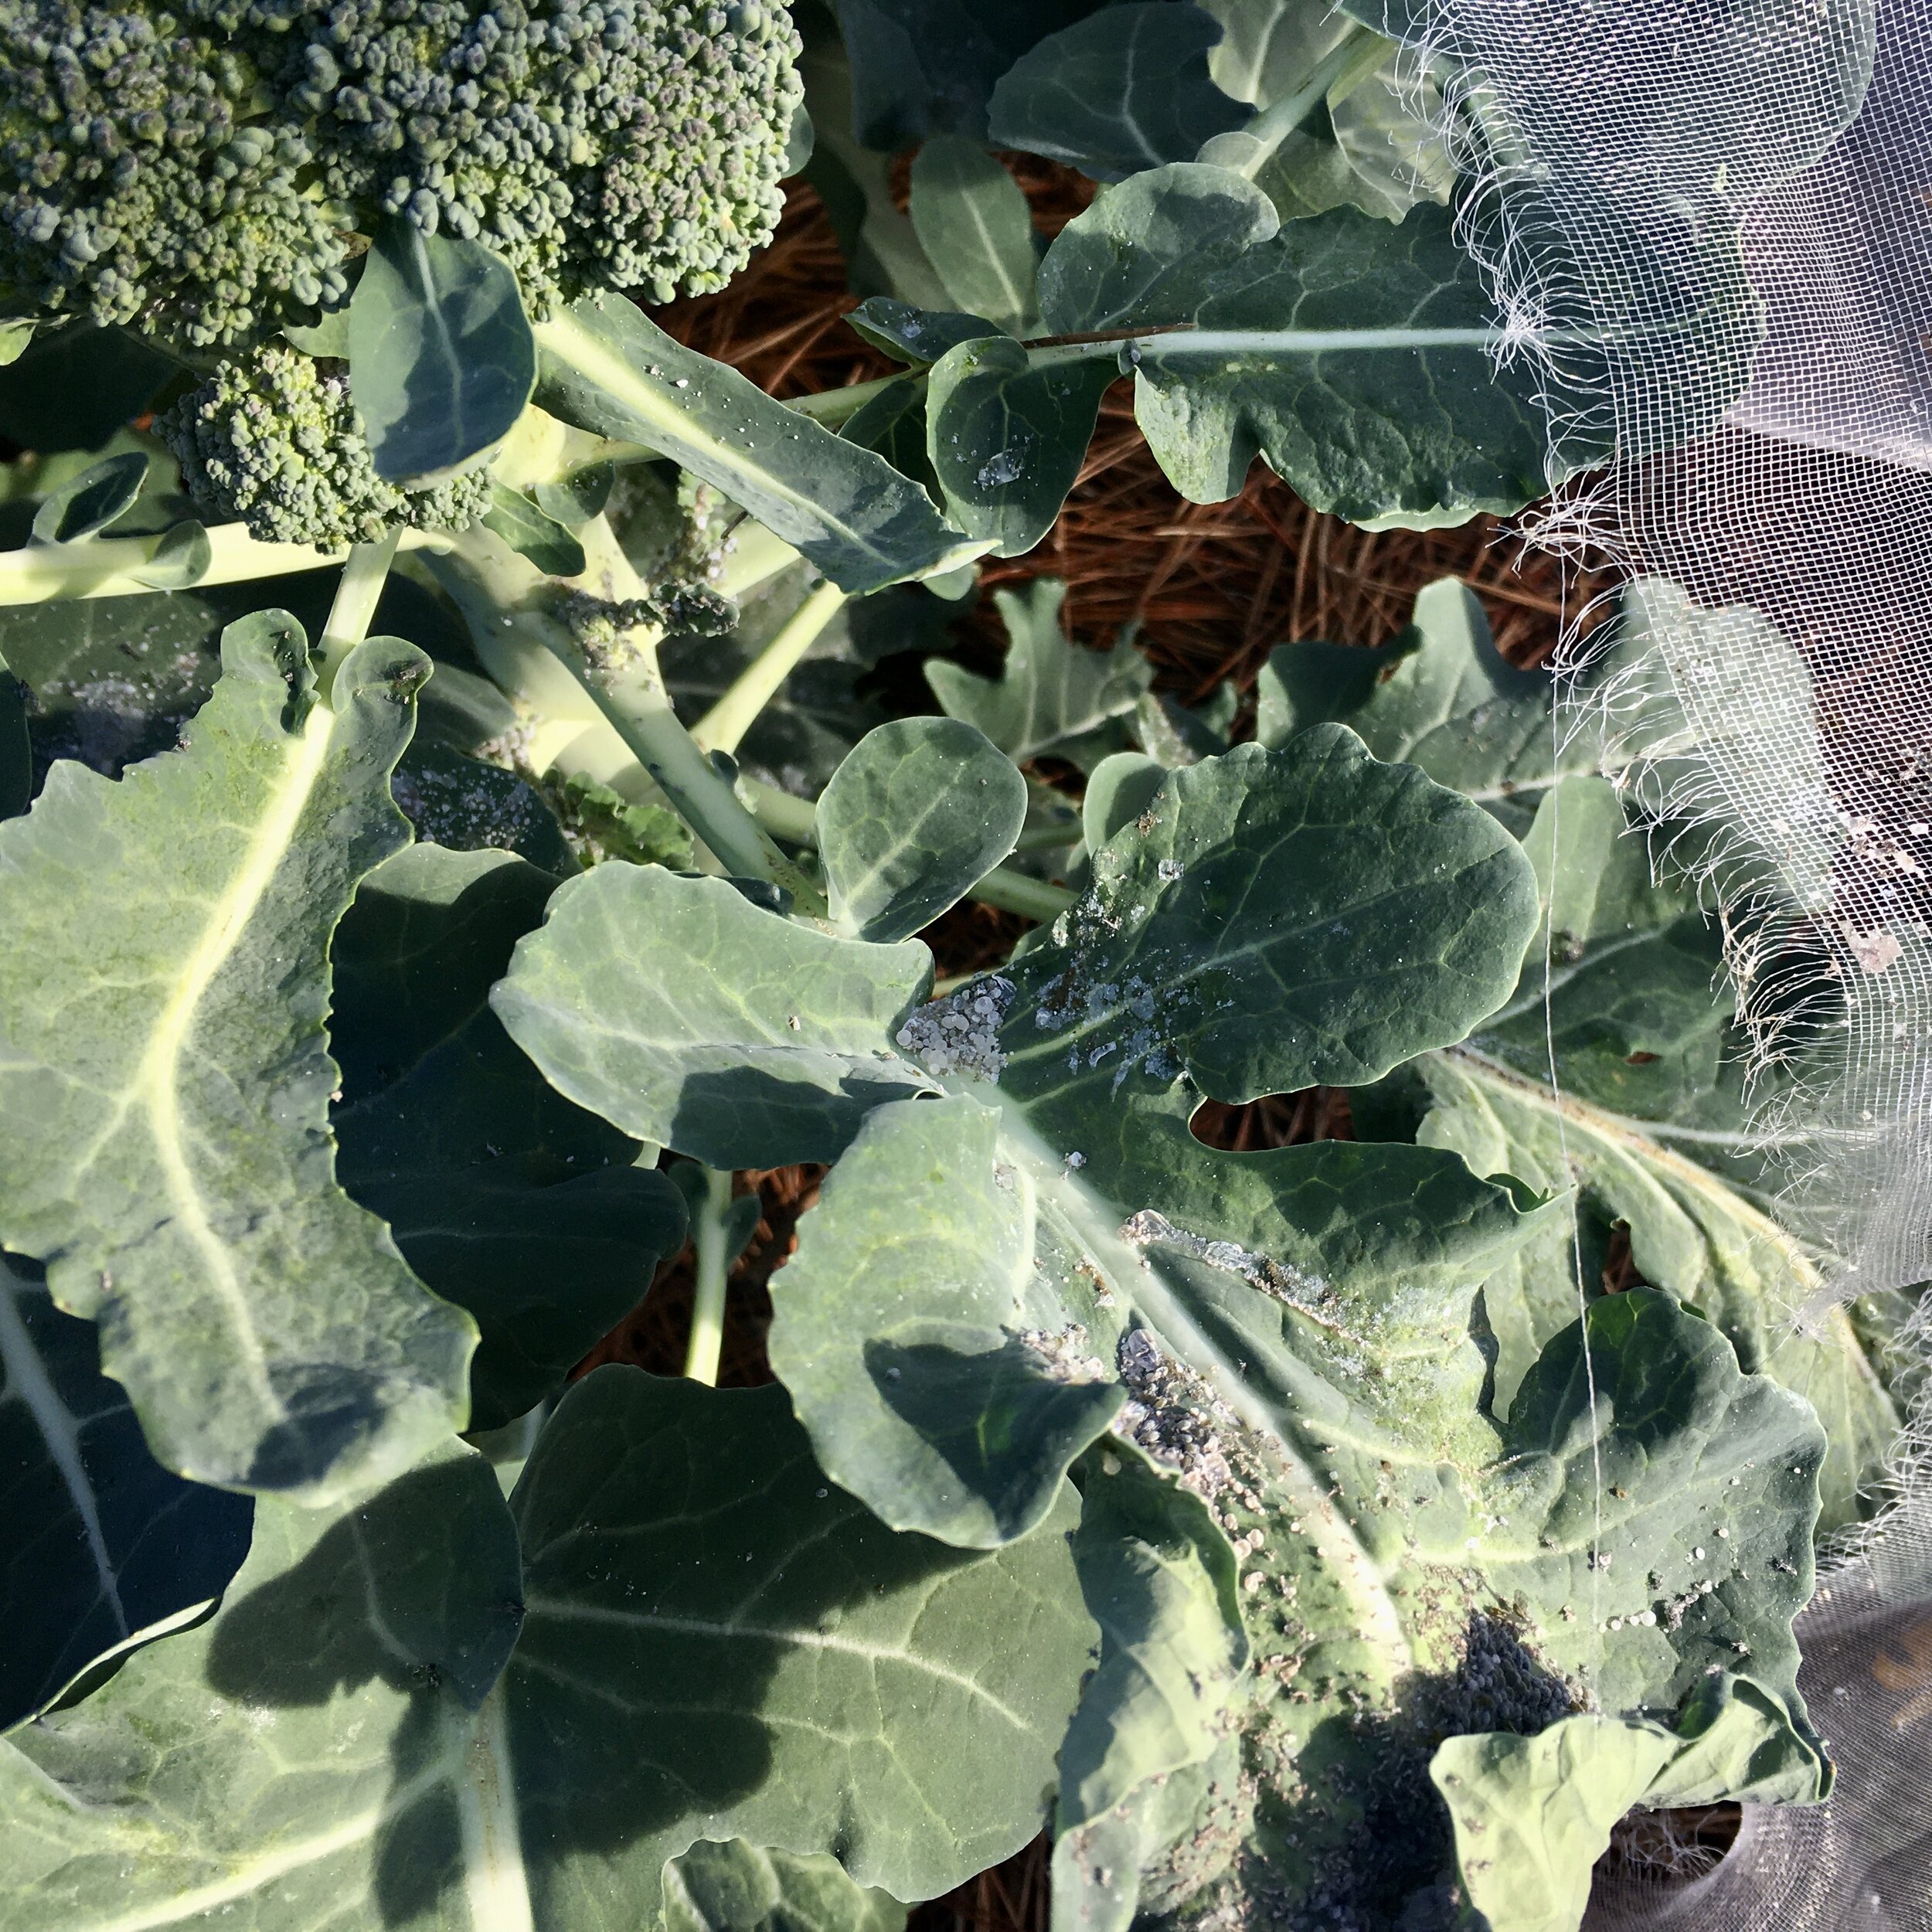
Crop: unknown
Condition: broccoli